Bebe Stores

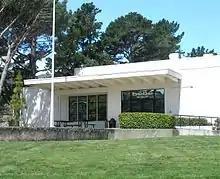
Bebe stores headquarters in Brisbane

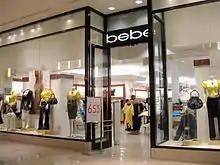
A Bebe store at Aventura Mall in Aventura, Florida.

The company has operated 312 stores, of which 215 are Bebe stores, 32 are 2b Bebe stores, 64 are BebeSport stores (this includes Bebe BebeSport 2-in-1 stores), and one is a Bebe accessories store. These are located in the United States, Puerto Rico, the U.S. Virgin Islands and Canada. Bebe also has international divisions in Lebanon, Kuwait, Egypt, Israel, Singapore, Indonesia, Malaysia, Mexico, Russia, Saudi Arabia, Thailand, Turkey, and UAE.